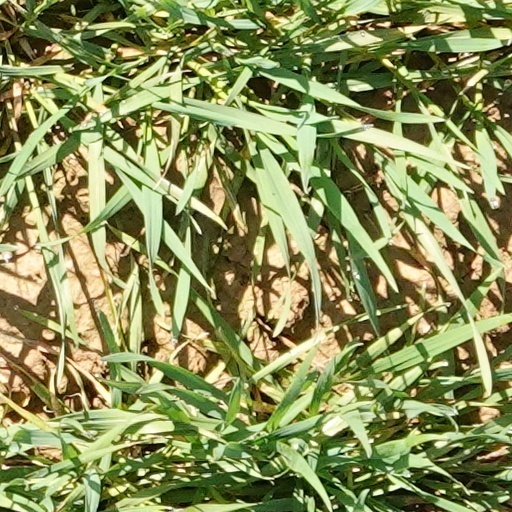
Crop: wheat